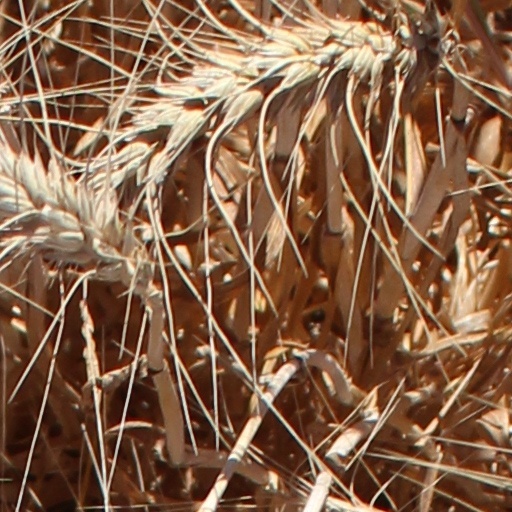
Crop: wheat